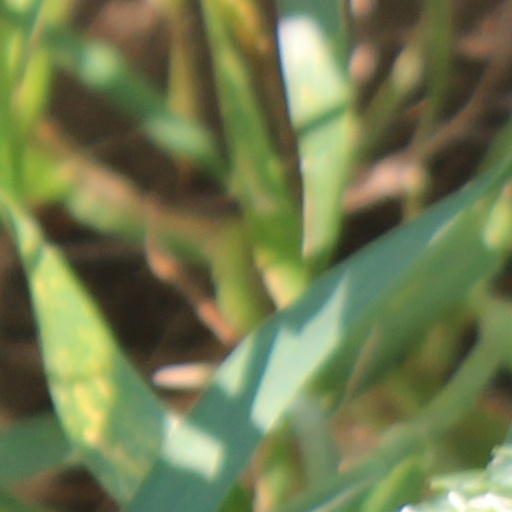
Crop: wheat